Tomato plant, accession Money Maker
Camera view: bottom (45 deg); turntable rotation: 90 degrees
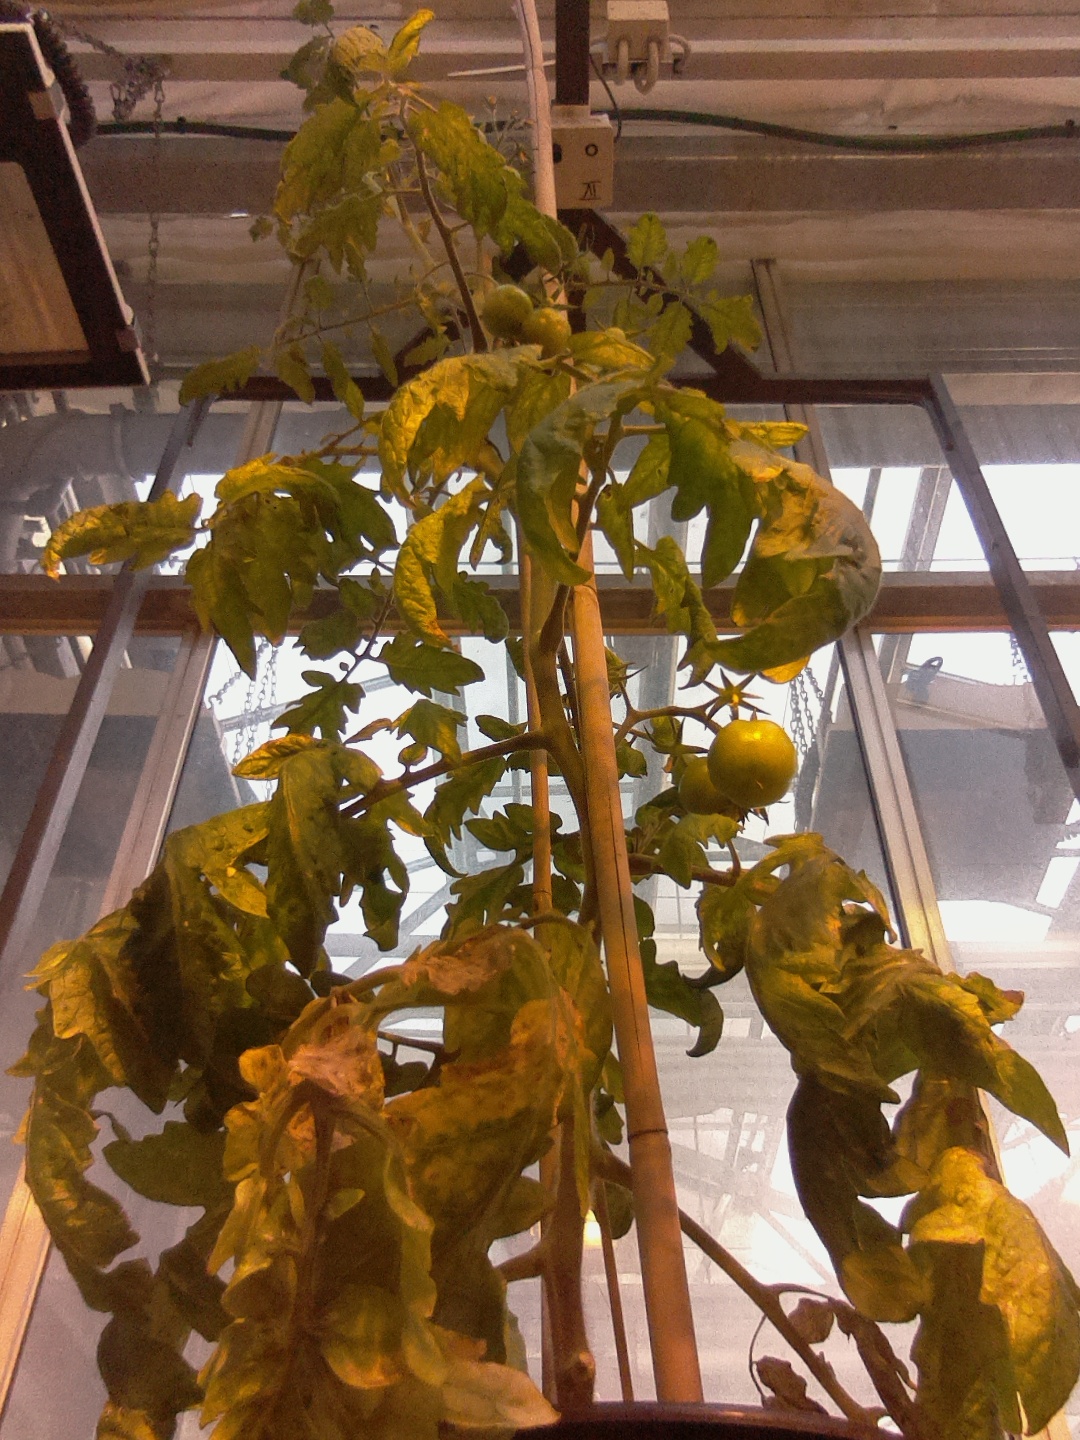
BBCH growth stage 75: 50%-60% of final fruit size